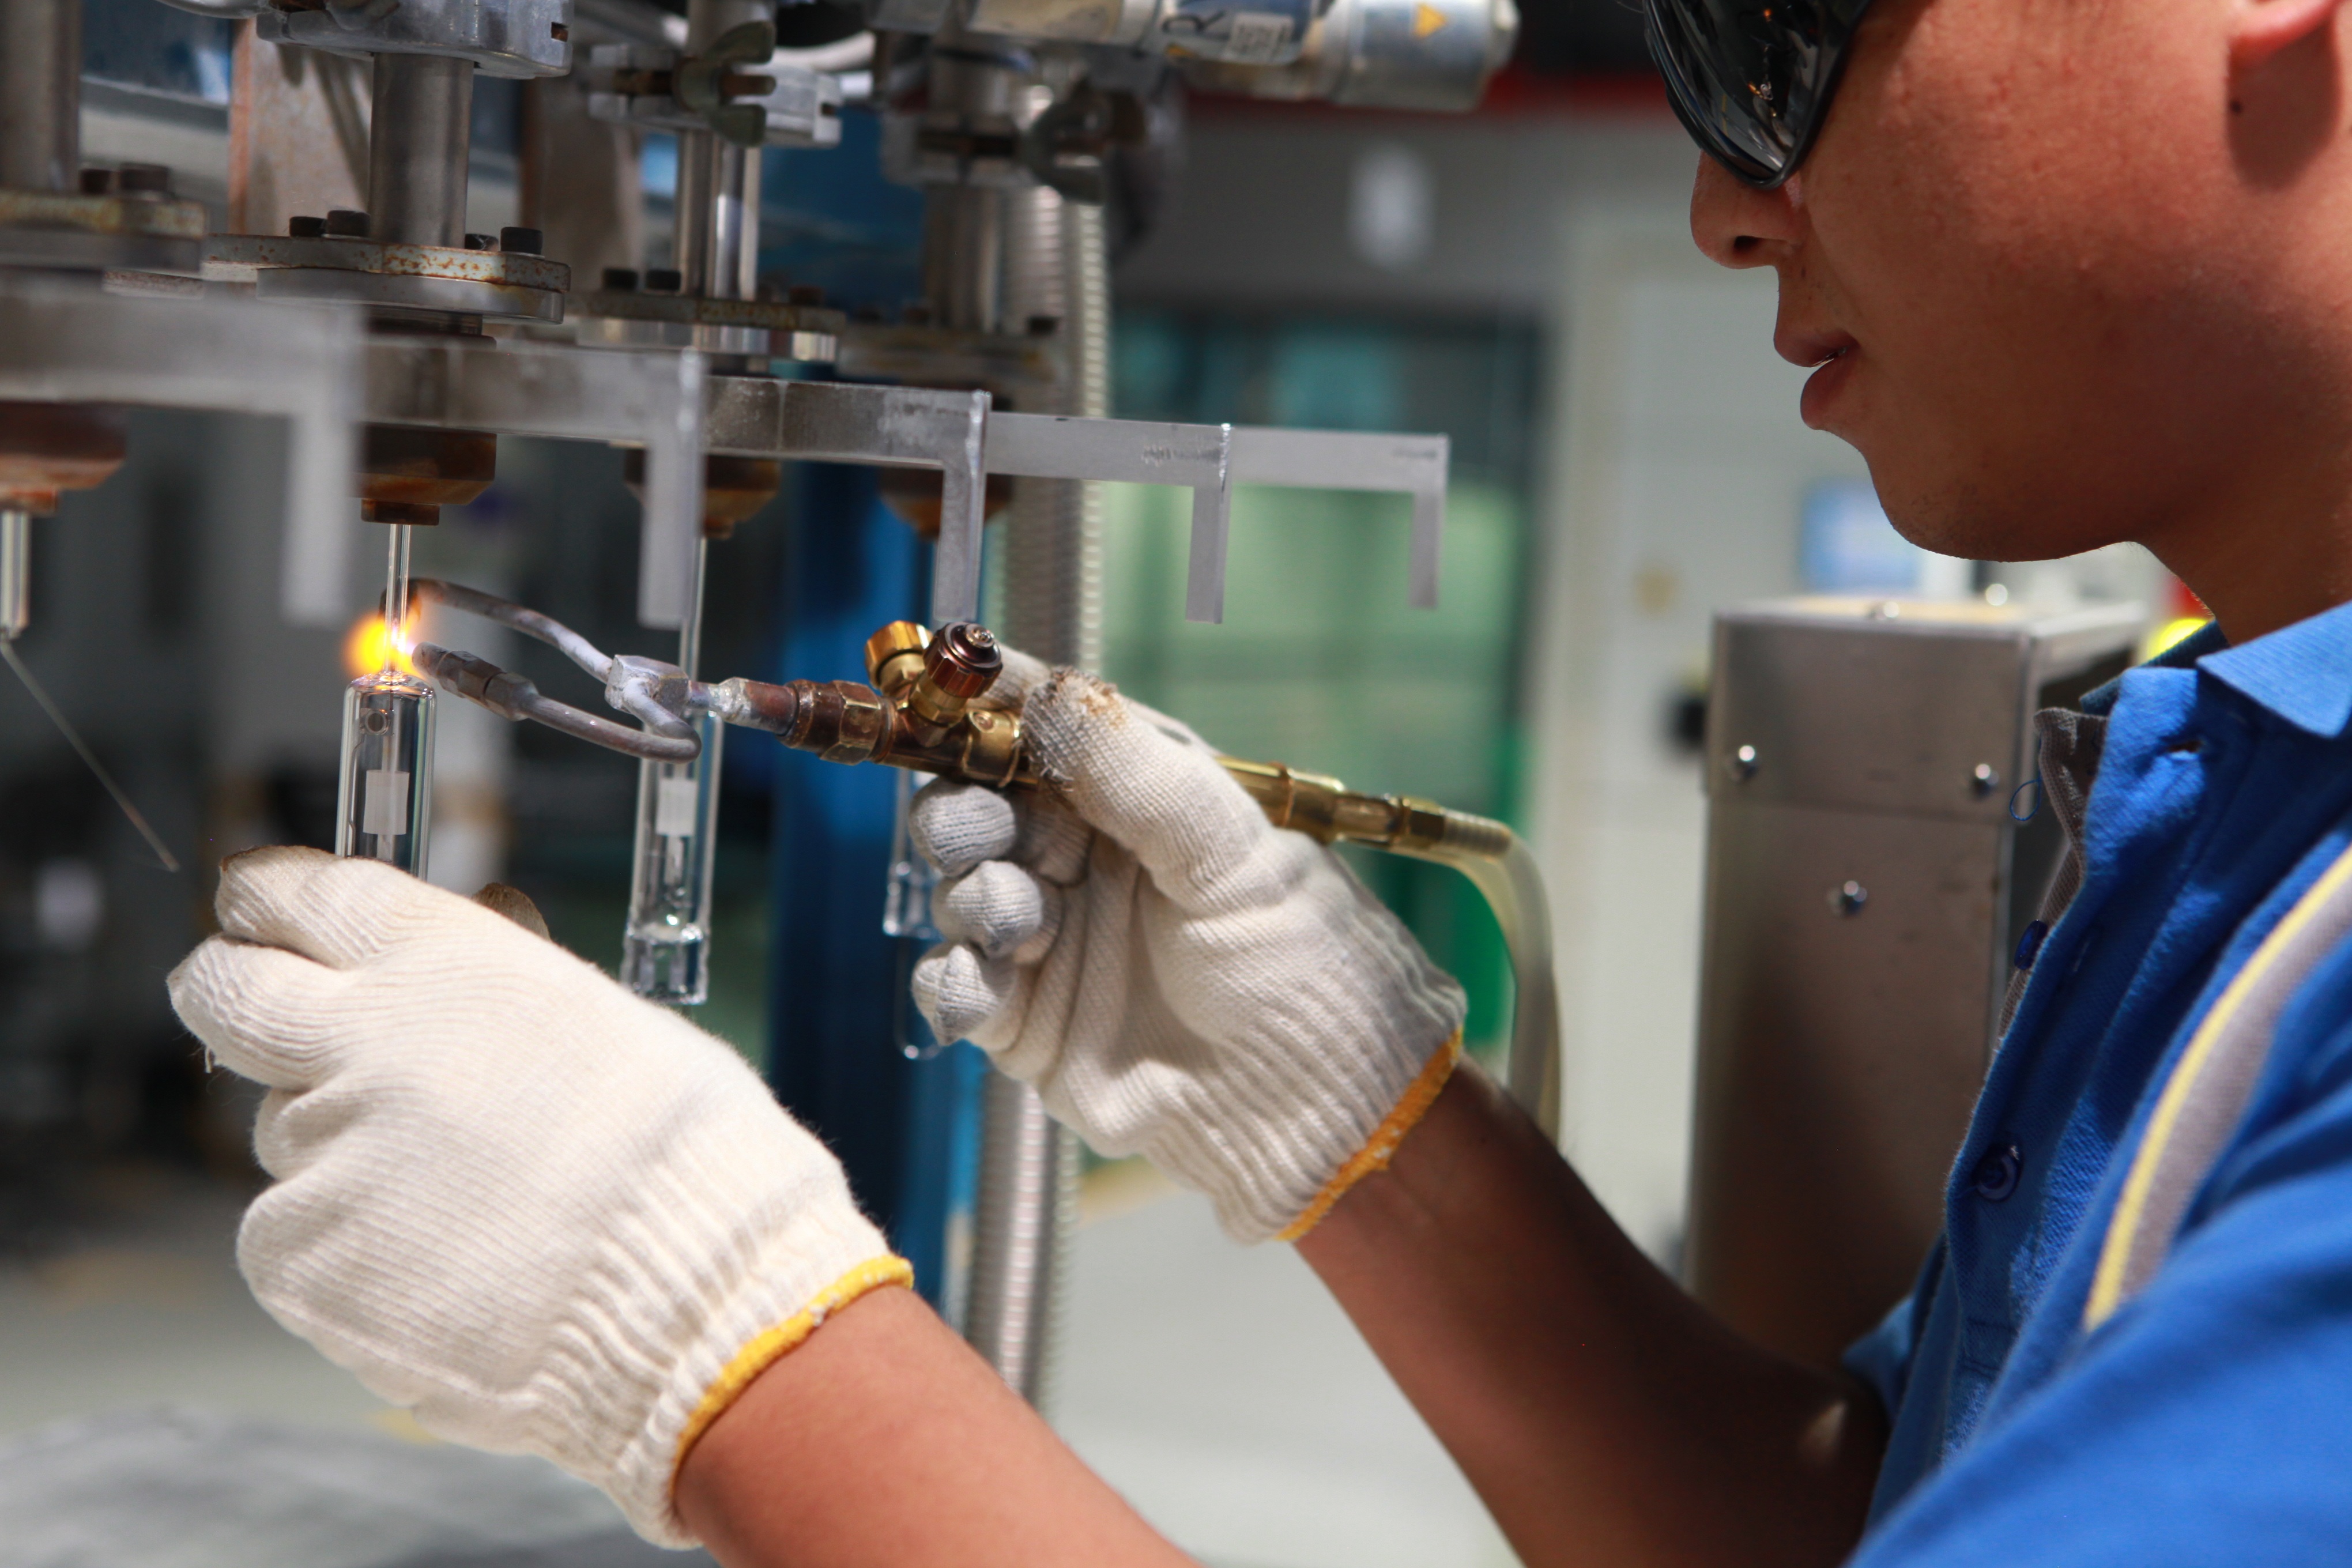
person, machine, factory, operation, electric welding, argon arc welding